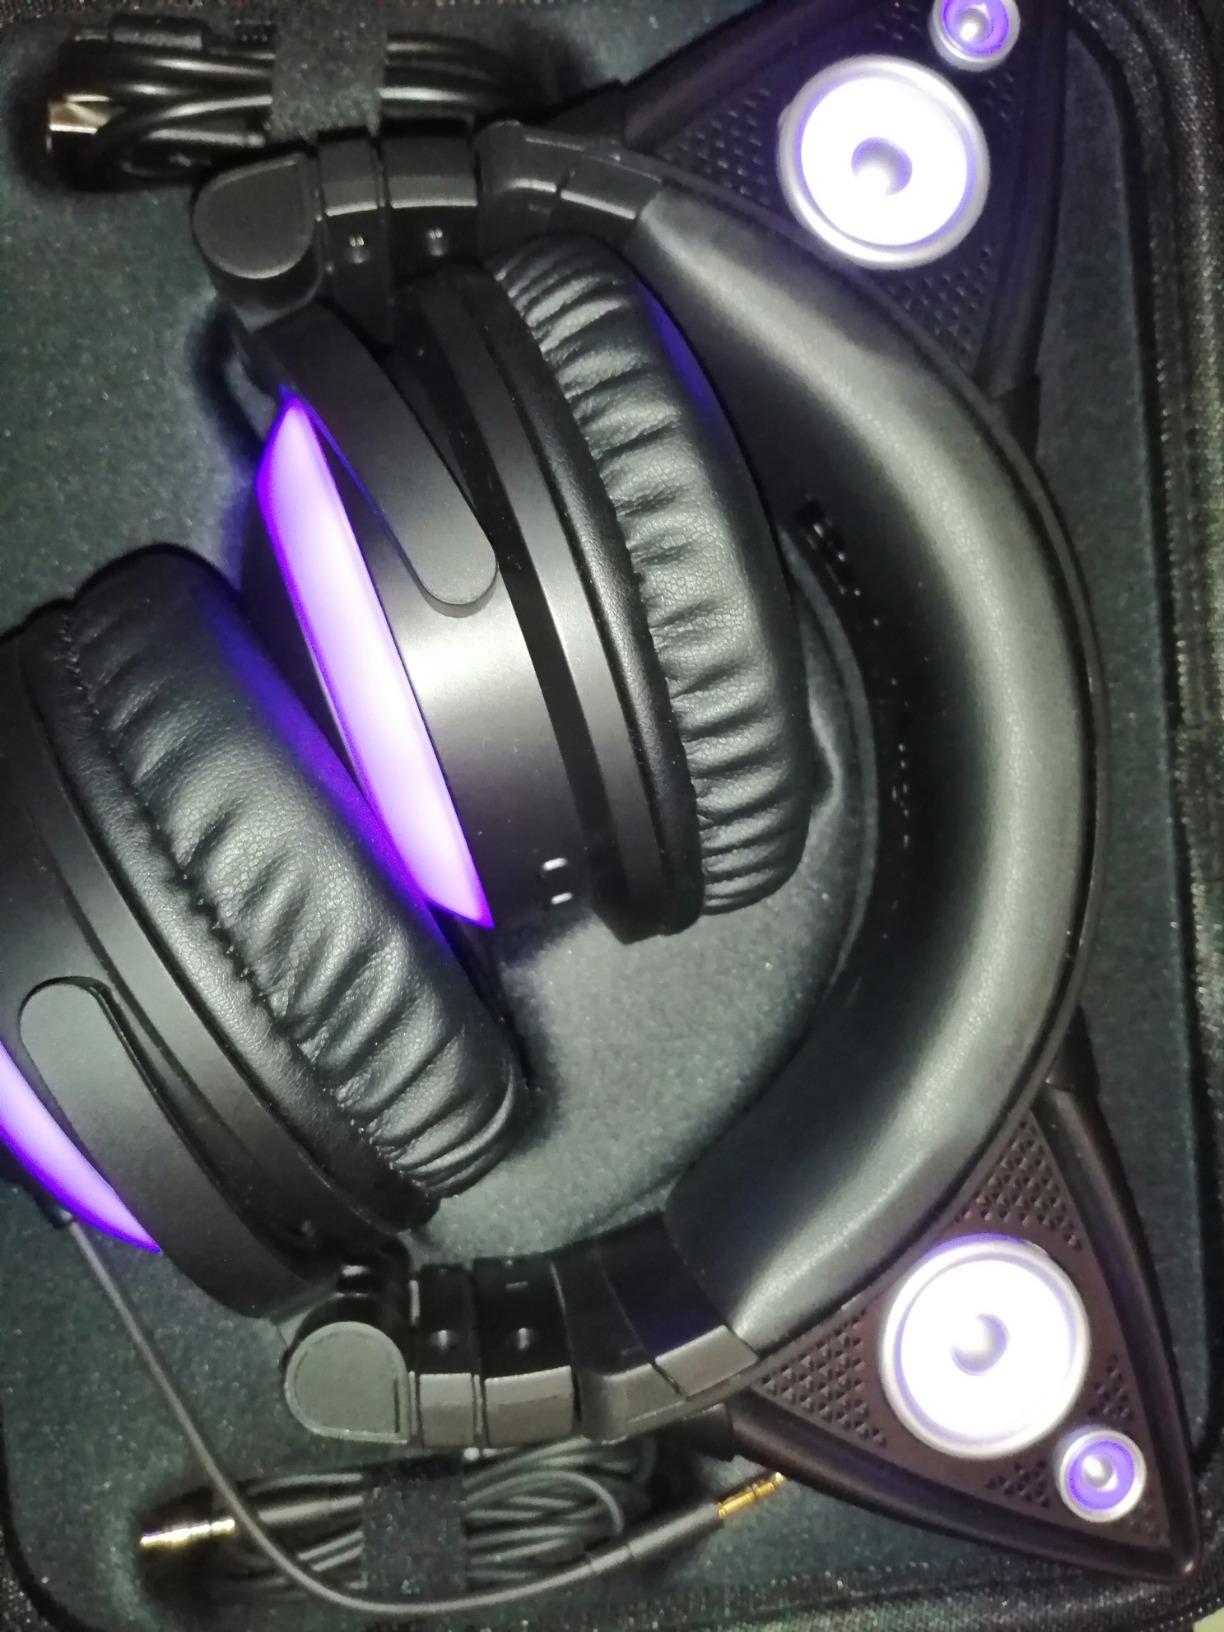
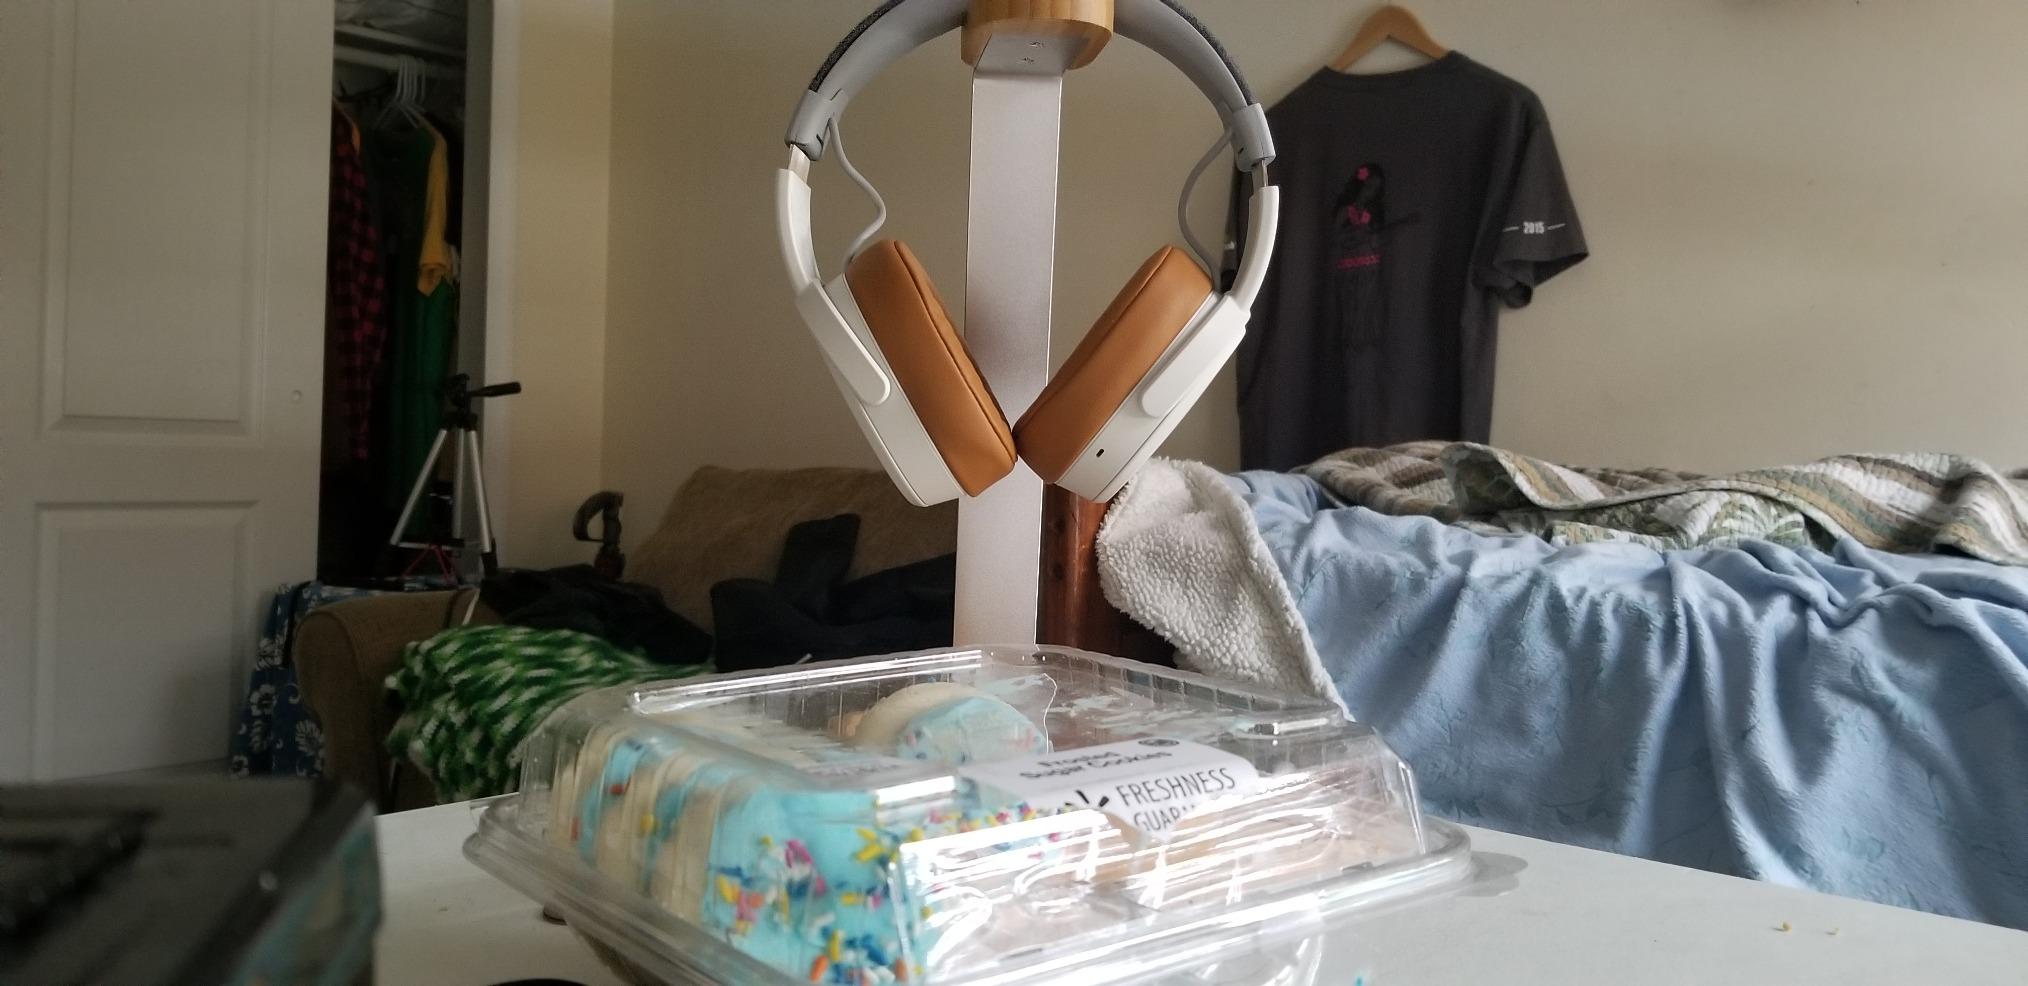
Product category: headphones
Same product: no